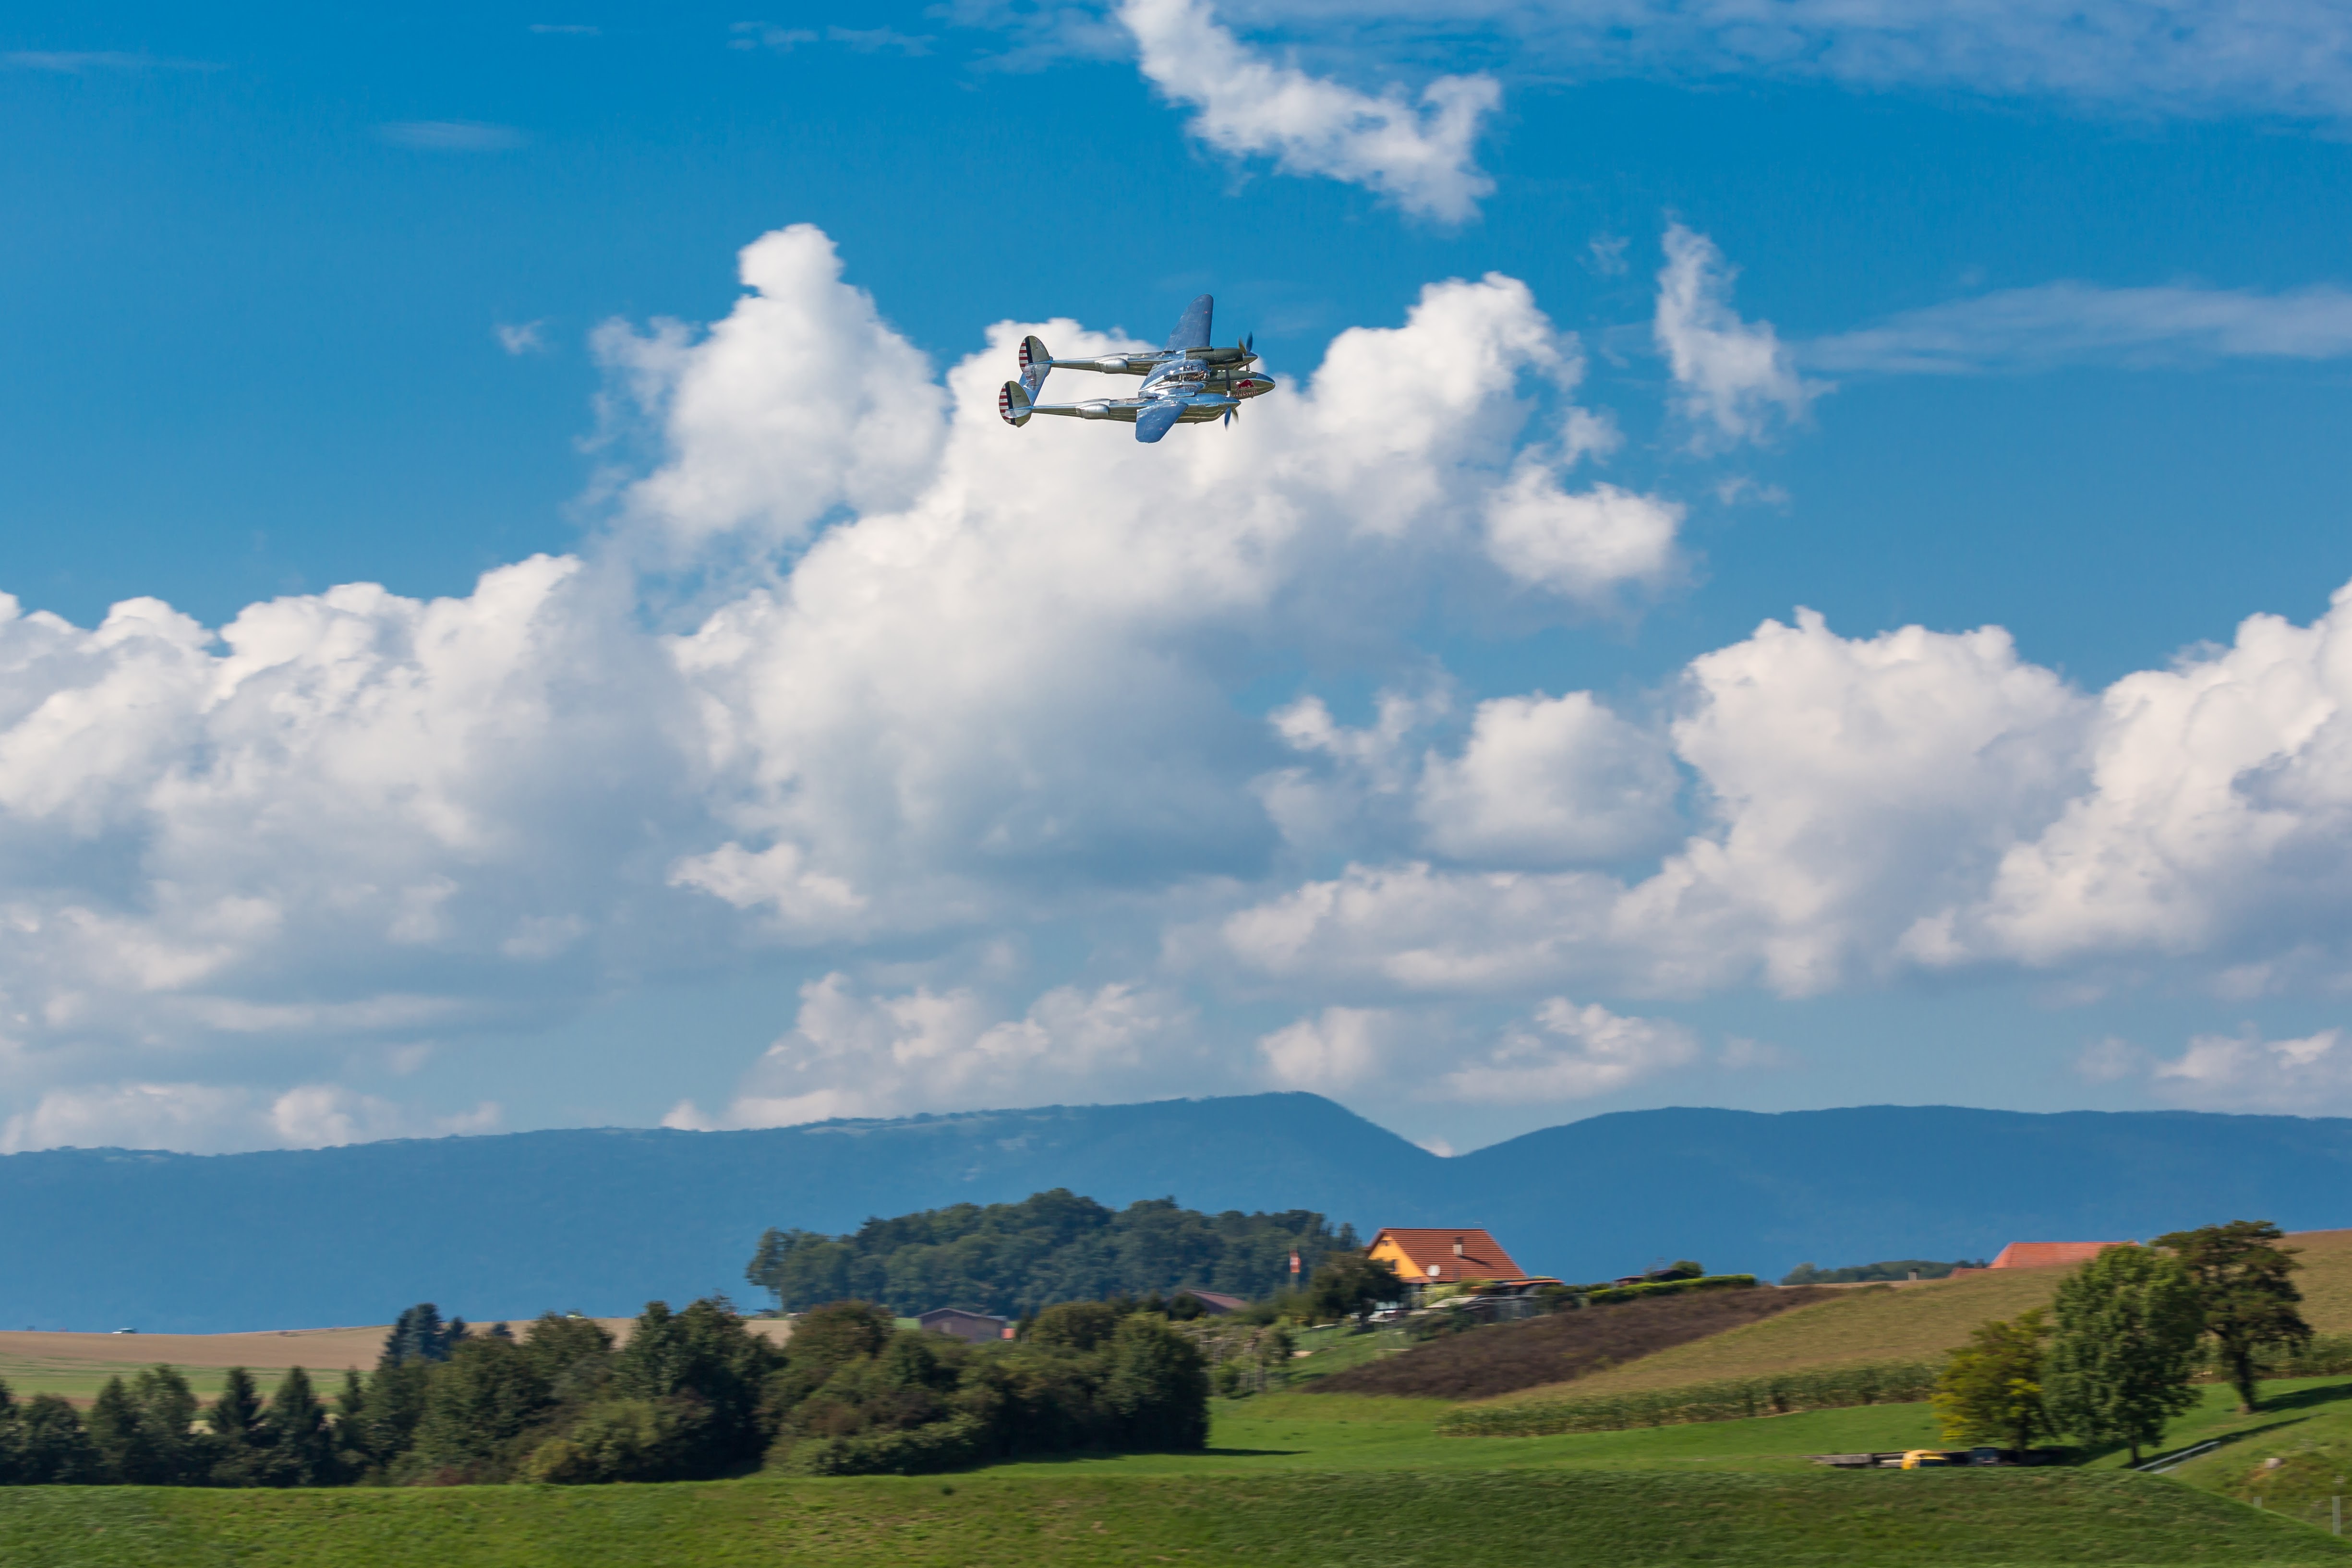
mountain, cloud, sky, field, prairie, hill, mountain range, aircraft, flight, cumulus, lightning, plain, clouds, grassland, deep, switzerland, lockheed, air show, air14, air show air14, payerne, p 38, atmosphere of earth